New Europe Bridge

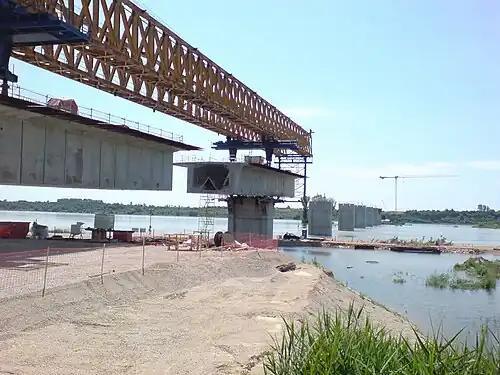
Construction of the Vidin–Calafat Bridge as seen in 2010 on the Bulgarian river bank. View towards the small island in the Bulgarian non-navigable part of the Danube river. The ferry boat terminal is about 4km down the river from the bridge.

Construction officially began on 13 May 2007 in Vidin in the presence of Bulgarian Prime Minister Sergei Stanishev and Special Coordinator of the Stability Pact for South Eastern Europe Erhard Busek. According to former Romanian Minister of Transport, Constructions and Tourism Radu Berceanu, construction was planned to be completed in 2010, with most of the construction to be done by Bulgarian subcontractors.